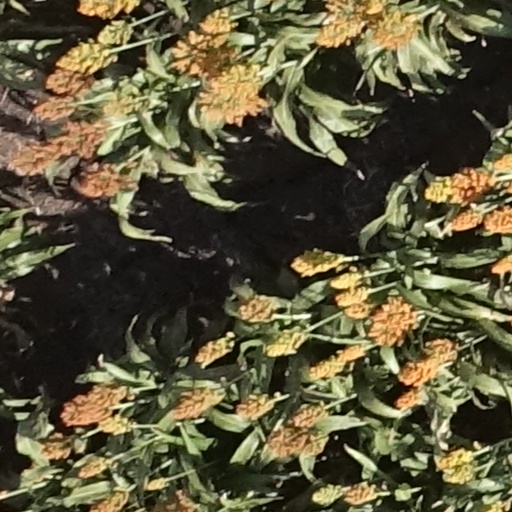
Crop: sorghum